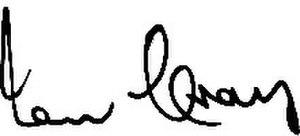
Ian David Craig, né le 12 juin 1935 à Yass et mort le 16 novembre 2014 à Bowral, était un joueur australien de test cricket, qui a représenté l'Australie dans 11 tests entre 1953 et 1958. Très précoce, il devient le 23 décembre 1957 à 21 ans le plus jeune capitaine d'une équipe de test cricket.